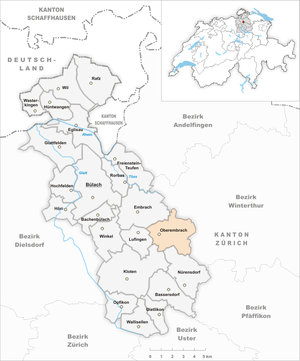
Oberembrach est une commune suisse du canton de Zurich, située dans le district de Bülach.